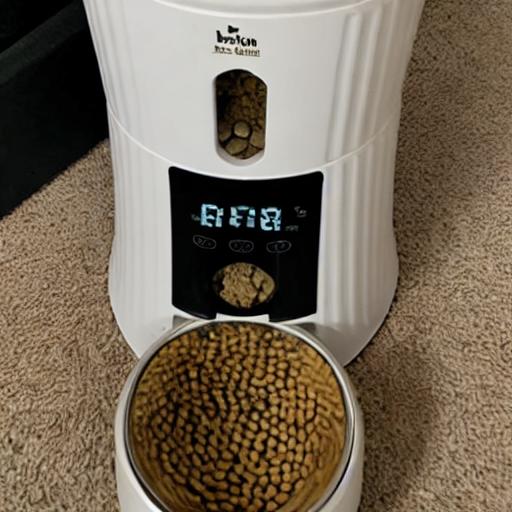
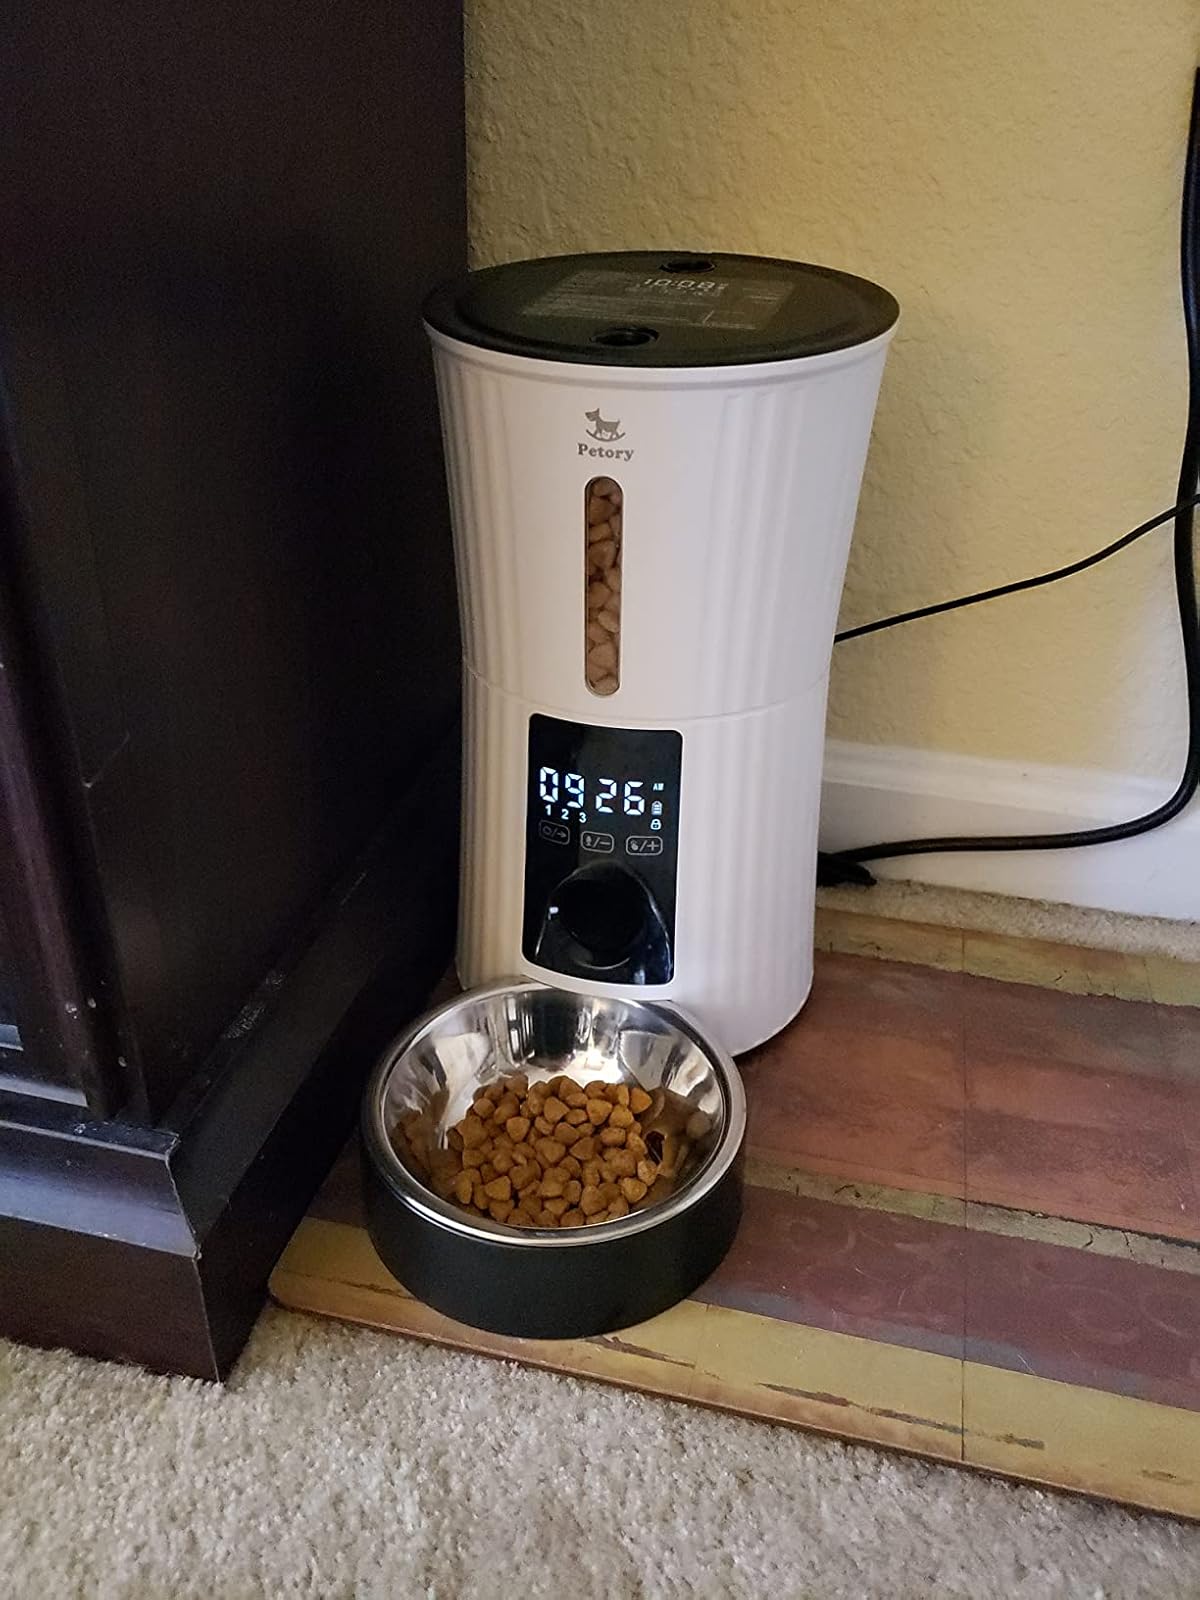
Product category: items_feeder
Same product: no